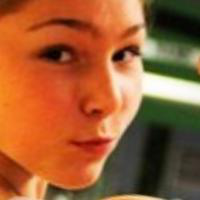
Age group: age 11-20